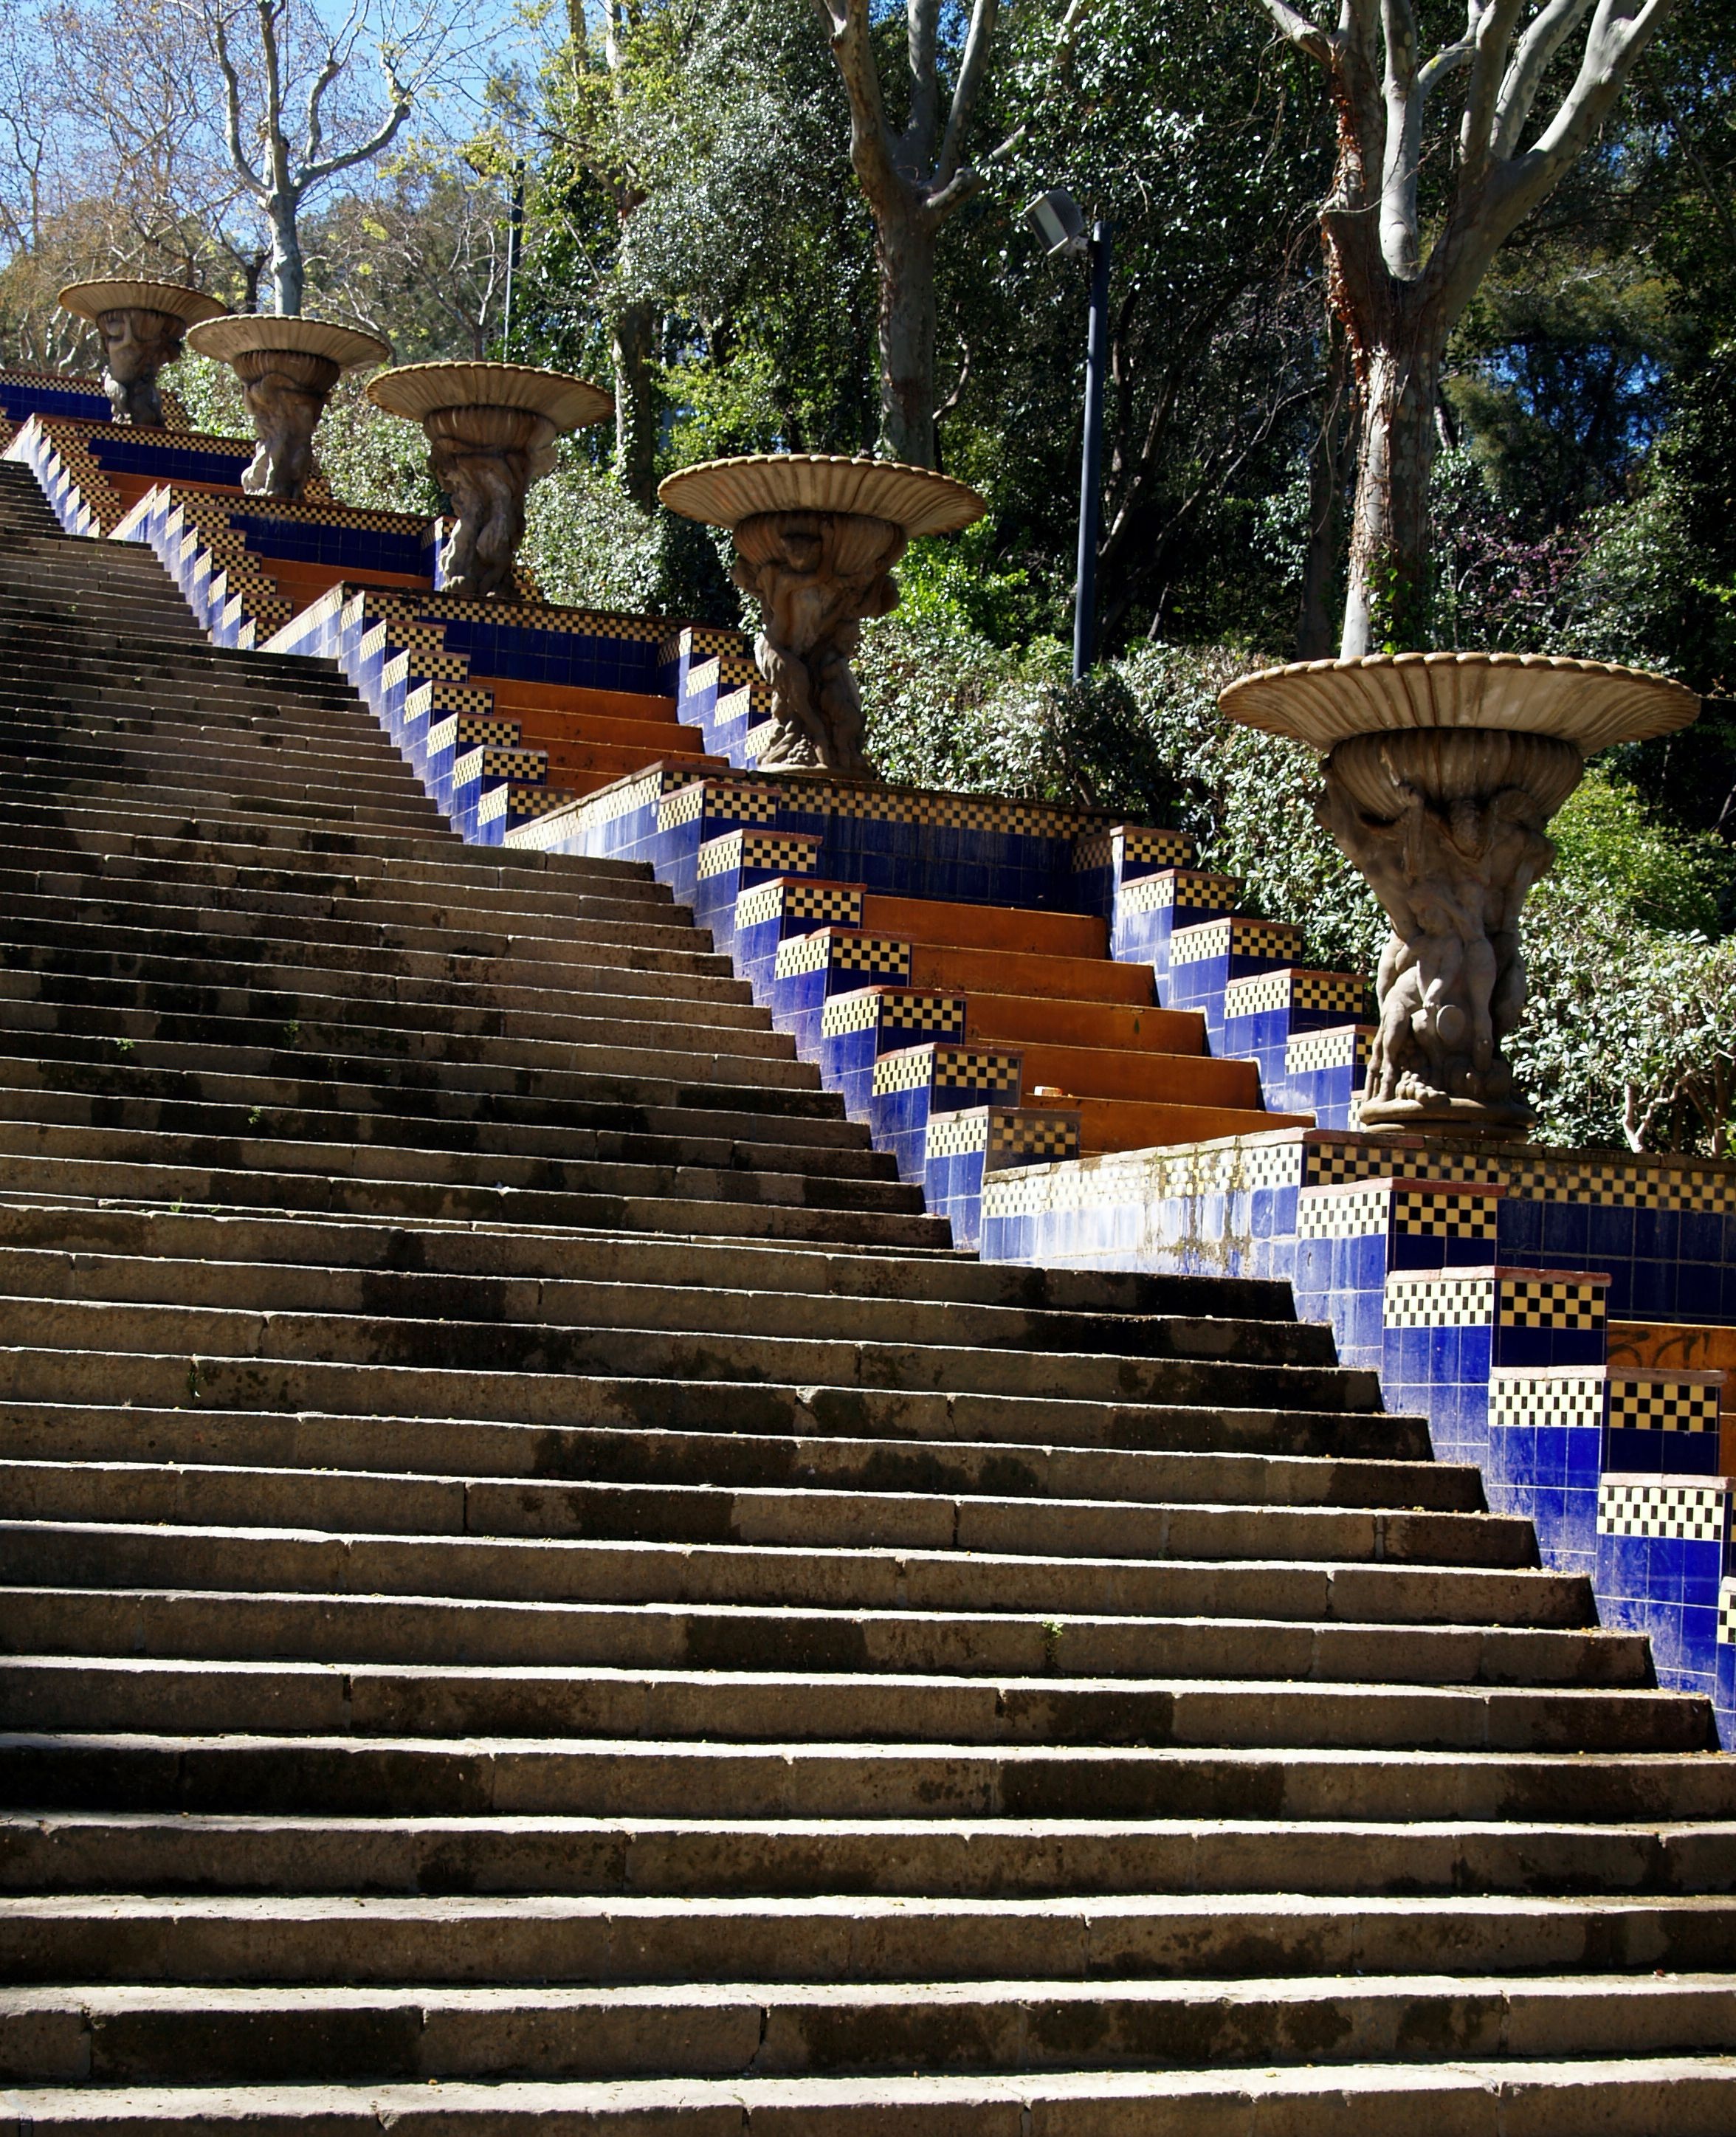
architecture, wood, street, flower, city, wall, steps, walkway, europe, mediterranean, blue, garden, tourism, barcelona, spain, stairs, spanish, outdoor structure